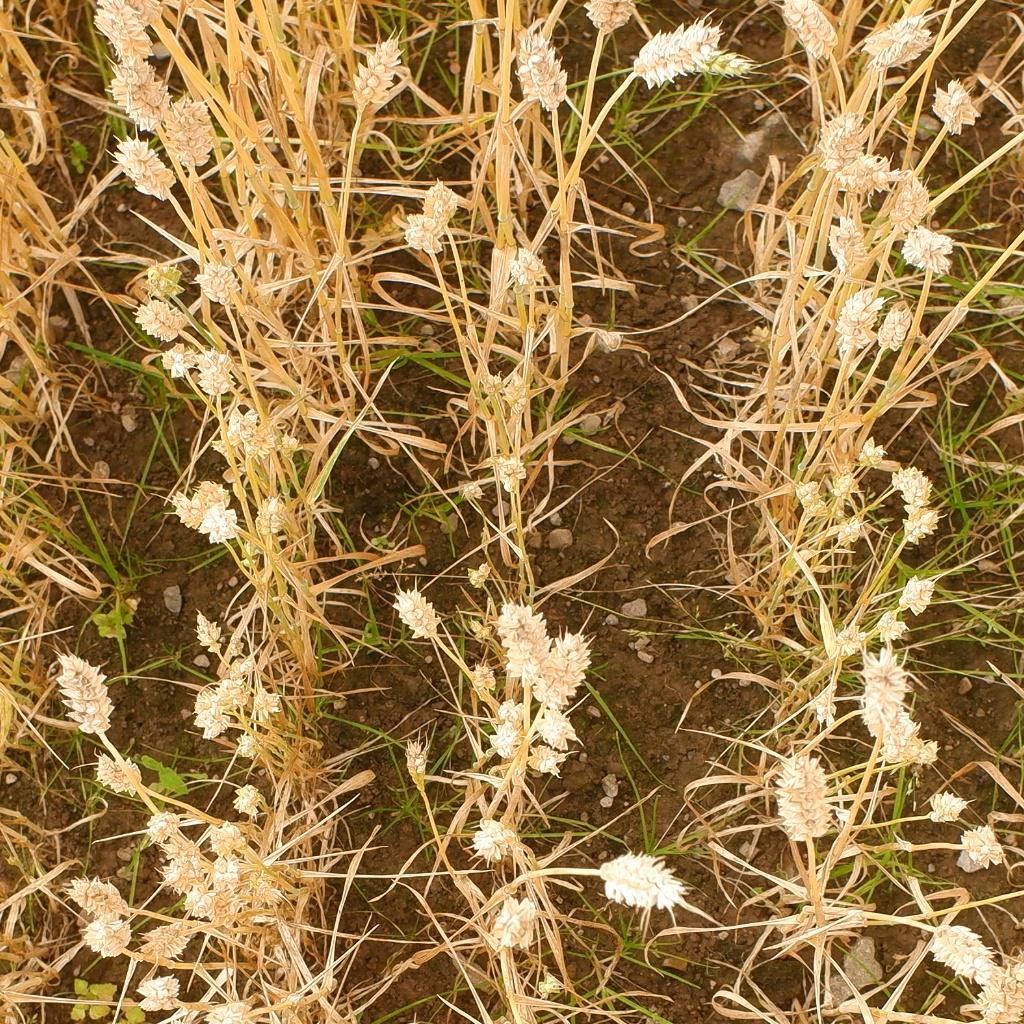
Country: Norway
Location: NMBU
Wheat development stage: Filling